Antonio Pérez de Olaguer

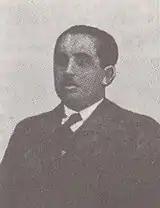

Pérez de Olaguer was a prolific writer and claimed fathering some 50 books. The genre which prevails is non-fiction; it may be subdivided into 4 sub-genres. Pérez de Olaguer commenced literary career in 1926 with travel literature, followed – as he travelled around the world 6 times – with subsequent volumes in 1929, 1934, 1941 and 1944; the last one is an account of truly amazing tour around the world in the midst of the Second World War. Historiography is about three volumes featuring Catholic personalities from the recent past (1933-1940) and a book on his own father (1967). Four volumes of essays anchored in daily life (1950-1953) were written "to cheer up in the dark times". However, Pérez de Olaguer became best known for his works intended to document Republican horror and Nationalist heroism during the Spanish Civil War. He issued 3 volumes discussing Republican atrocities and 2 volumes honoring the Carlist volunteers (1937-1939). The work falling into the same testimonial literature which gained him international recognition was a 1947 work documenting the Japanese barbarity in the Philippines.